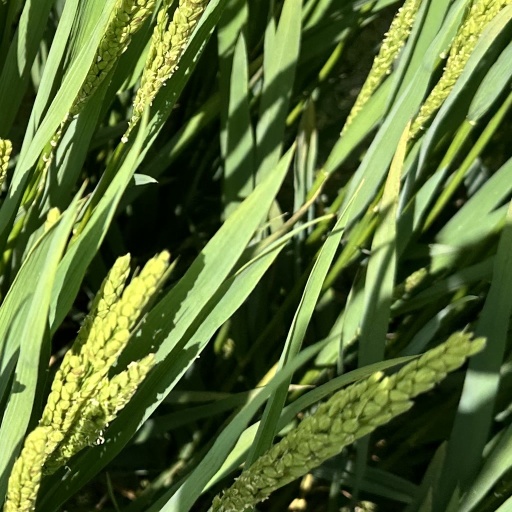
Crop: rice